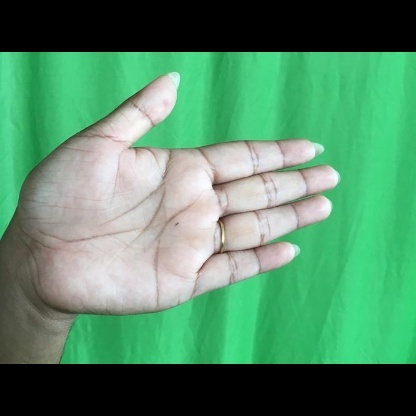
Mudra: Ardhachandran